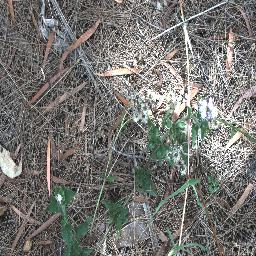
Label: siam_weed